Grand Duchy of Hesse

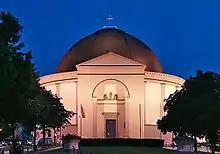
St.-Ludwigs-Kirche in Darmstadt by Georg Moller

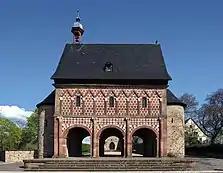
Carolingian "Torhalle" (gatehouse) at Lorsch Abbey

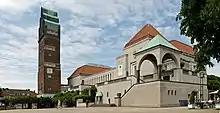
Wedding tower and exhibition hall at Mathildenhöhe in Darmstadt

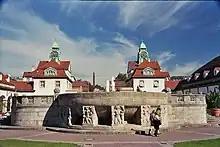
Sprudelhof in Bad Nauheim

A number of companies with global reach were founded in the Grand Duchy of Hesse, with the support of the . In 1842, the took place in Mainz. However, industrialisation occurred relatively late and was relatively restrained. In 1847 there were 24 steam engines in the grand duchy; in 1854 there were 83, and in 1862 there were 240, with a total combined strength of only 2,227 horse power. One of the most important "industries" of the state was the production of cigarettes, with around two hundred workshops. At the Great Exhibition in London in 1851, 74 companies from the grand duchy were present, and at the 1862 International Exhibition, also in London, there were a hundred Hessian companies. In 1908, the air transport pioneer, August Euler built a workshop at the edge of Darmstadt's firing range which became Griesheim Airport. The biplane built there was a notable exhibit at the at Frankfurt the following year.